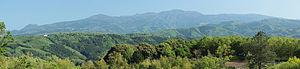
Le mont Amagi est un stratovolcan situé au centre de la Péninsule d'Izu de la préfecture de Shizuoka au Japon, formant la limite entre les villes d'Izu et Higashiizu. Il est également désigné comme la chaîne de montagnes Amagi.